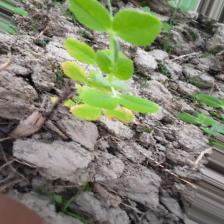
Label: Normal